Laure (art model)

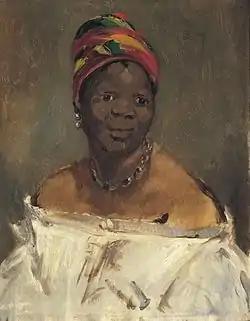
"La Négresse" (1862-63) by Édouard Manet

Laure was an art model in France known for her work with artist Édouard Manet. She is best known for posing as the black maid offering the white nude figure a bouquet of flowers in Manet's 1863 painting "Olympia".